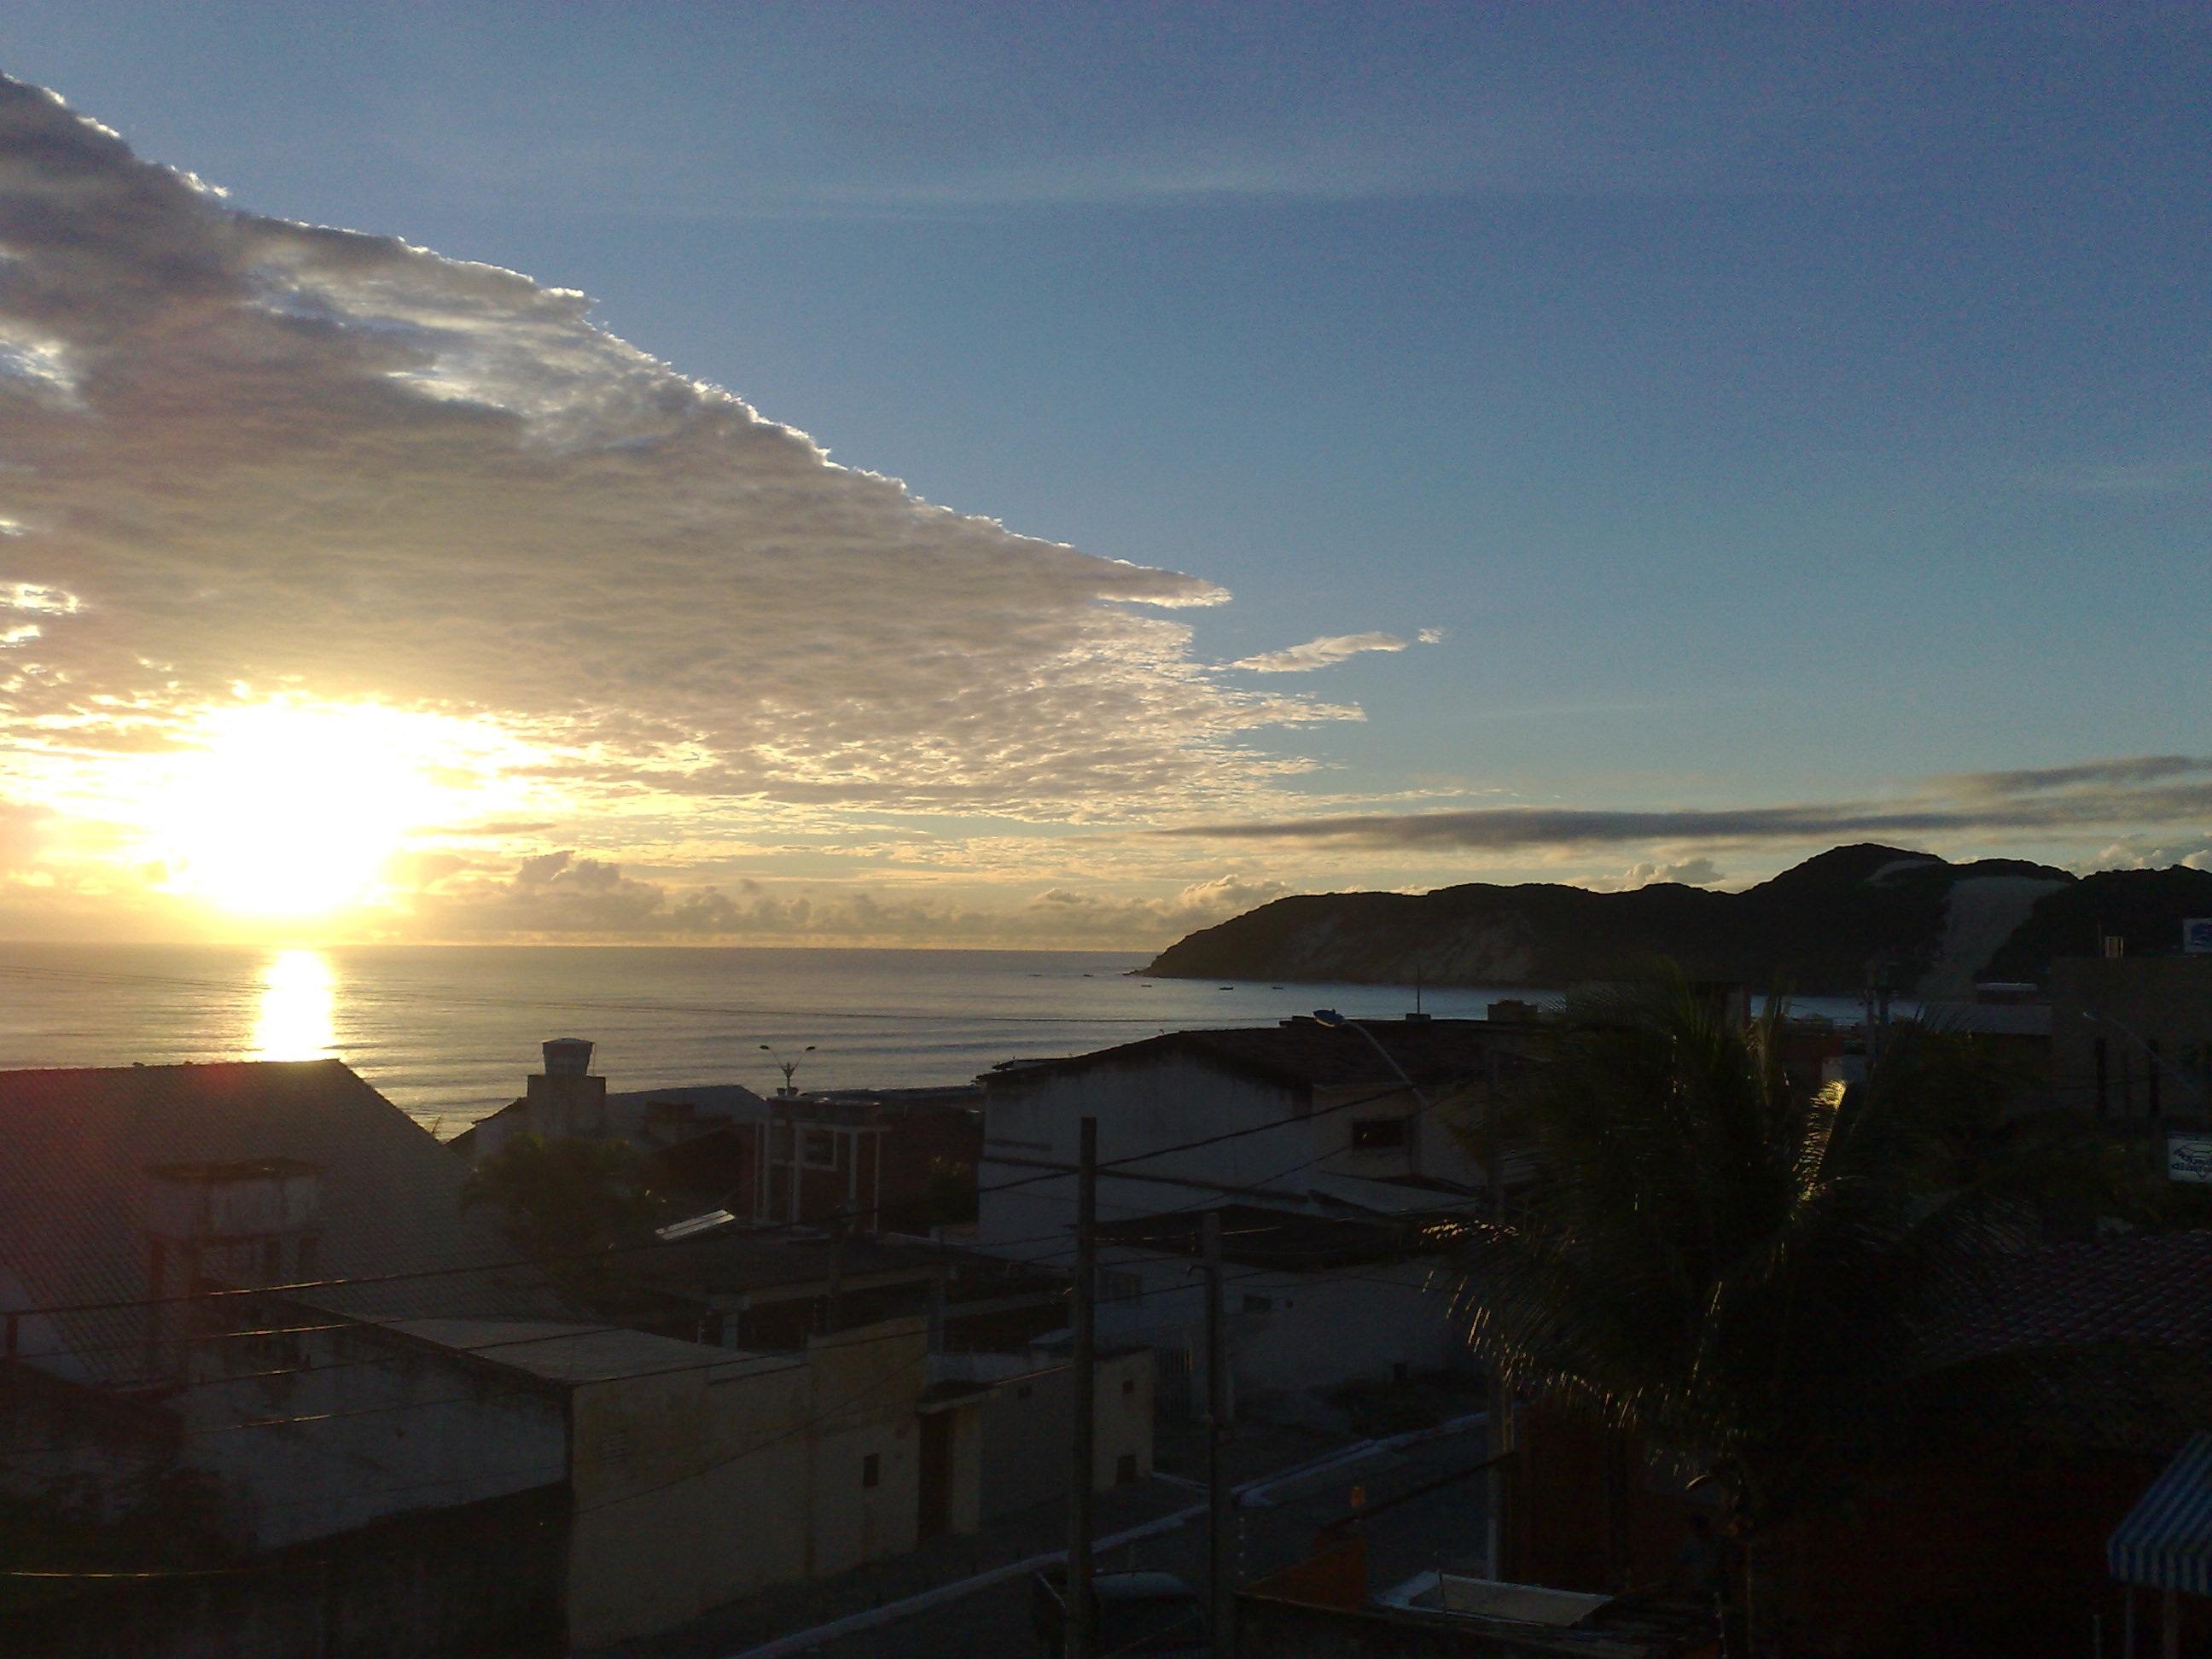
sea, coast, ocean, horizon, cloud, sky, sun, sunrise, sunset, sunlight, morning, dawn, dusk, evening, reflection, weather, afterglow